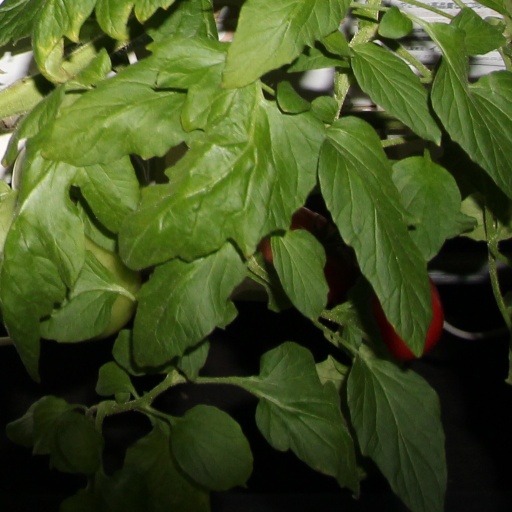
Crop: tomato